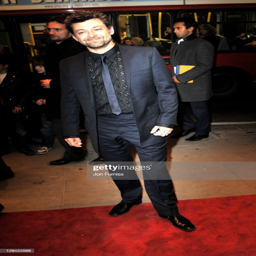
actor attends the world premiere .